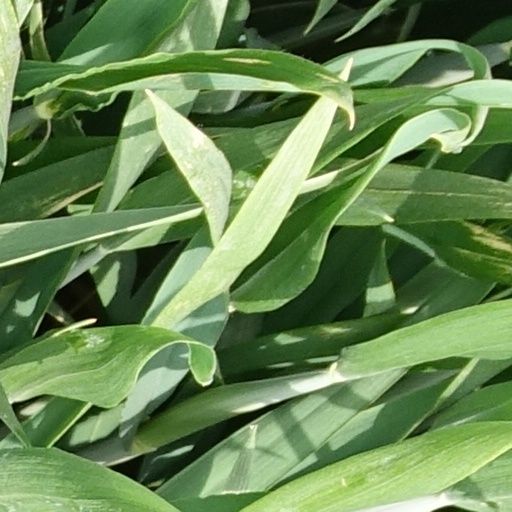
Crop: wheat